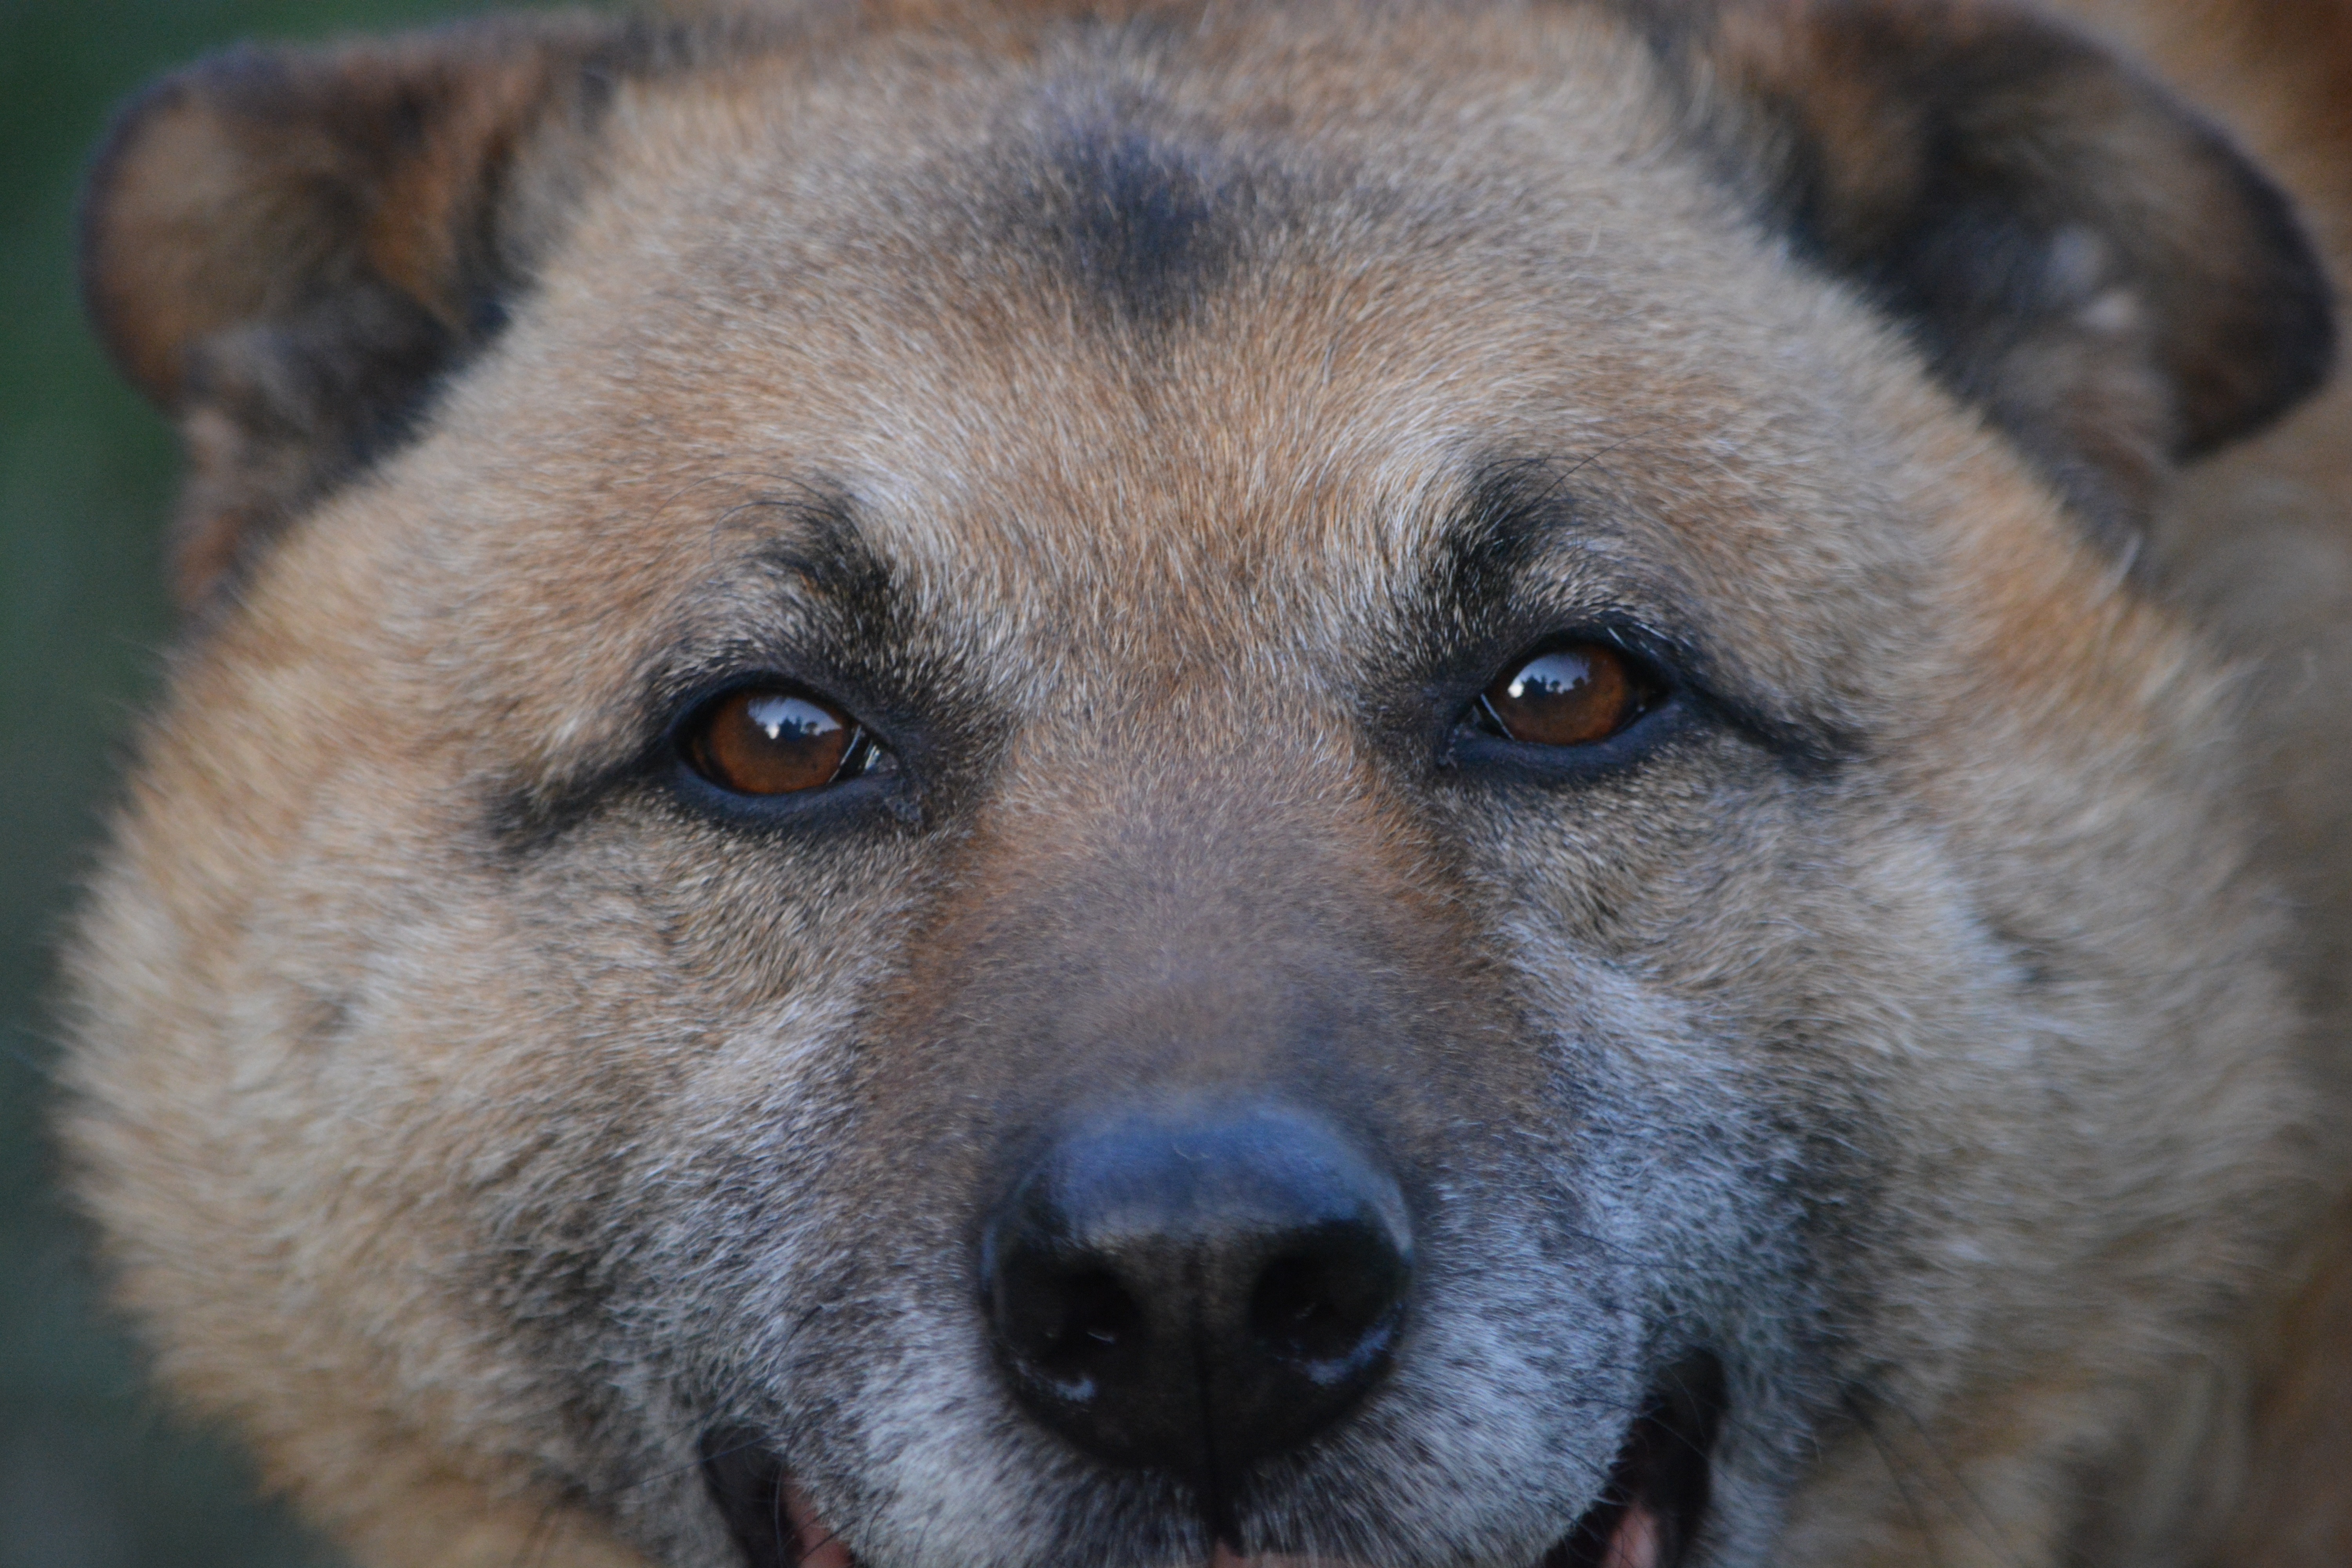
puppy, dog, animal, fur, brown, mammal, wolf, friend, close up, head, vertebrate, dog breed, akita, akita inu, korean jindo dog, shikoku, street dog, dog like mammal, saarloos wolfdog, wolfdog, czechoslovakian wolfdog, carnivoran, dog breed group, greenland dog, dog crossbreeds, norwegian elkhound, eurasier